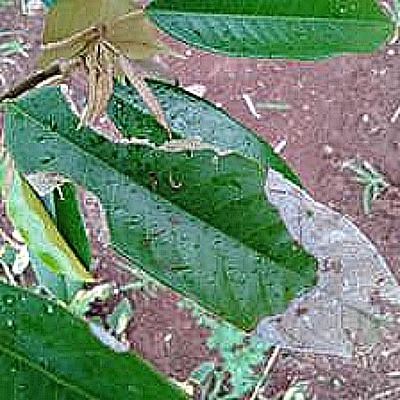
Label: Leaf_Blight